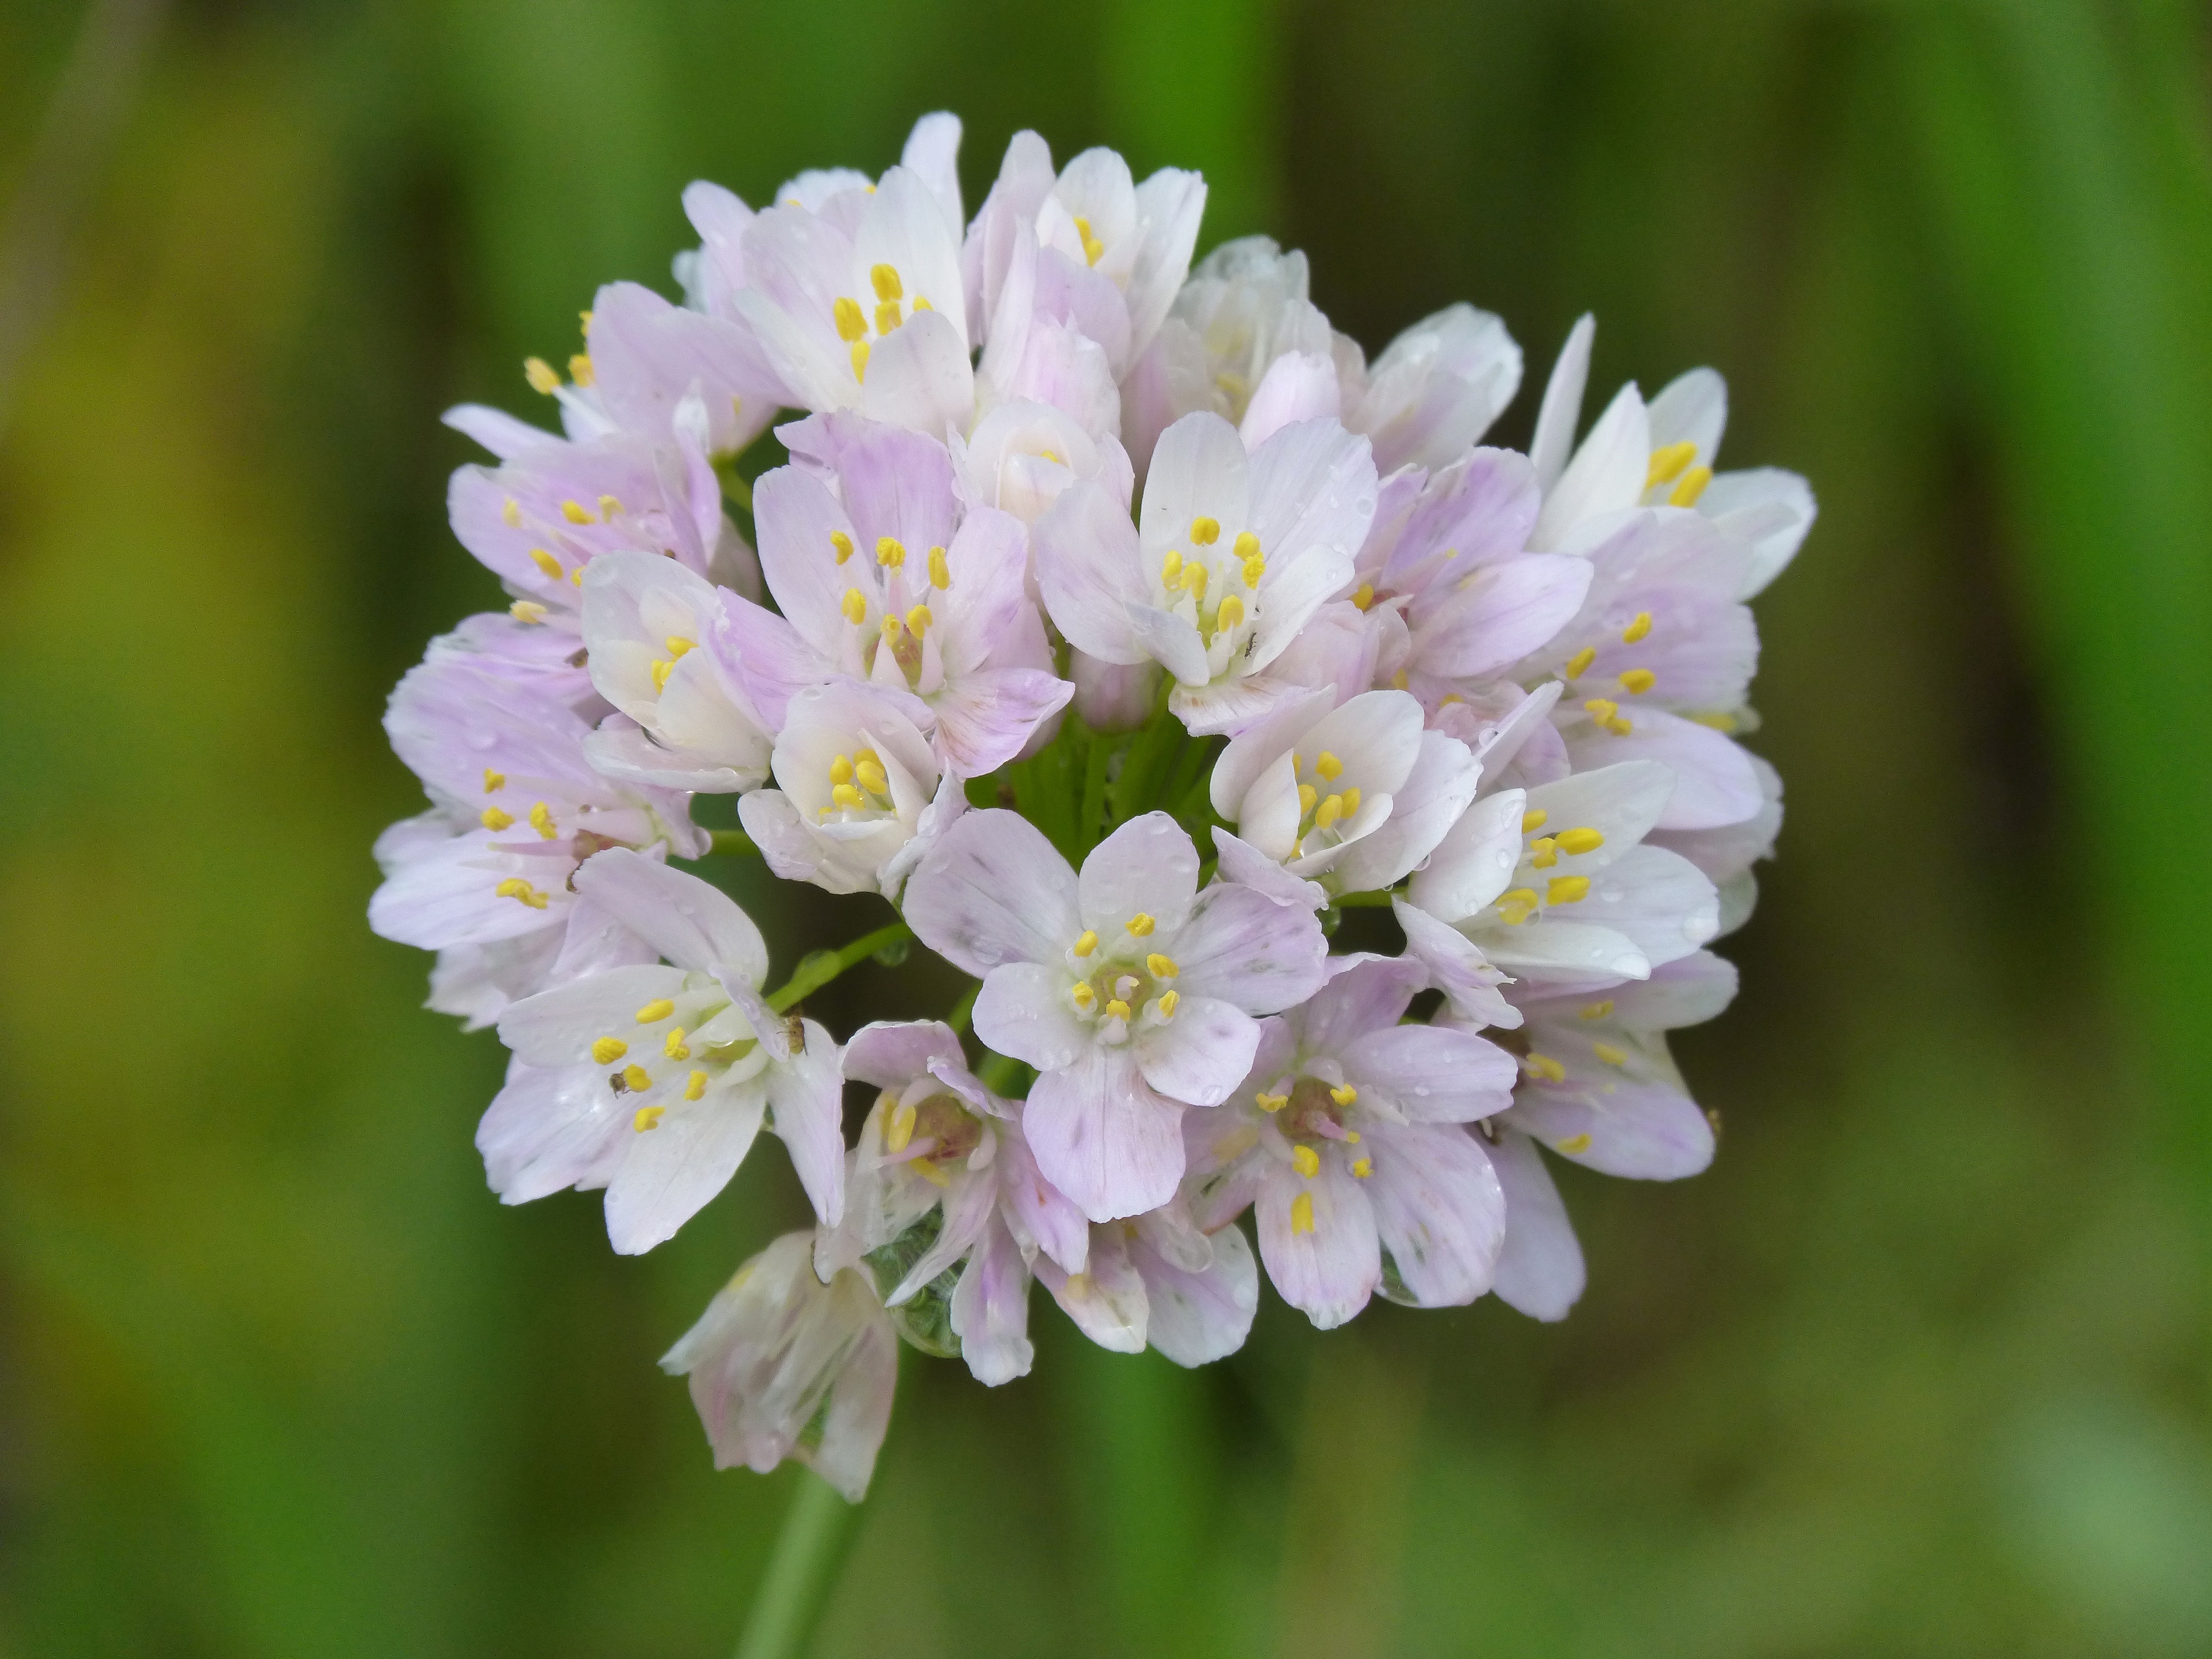
blossom, plant, meadow, flower, herb, garlic, botany, flora, wildflower, beauty, detail, macro photography, flowering plant, garlic flower, land plant